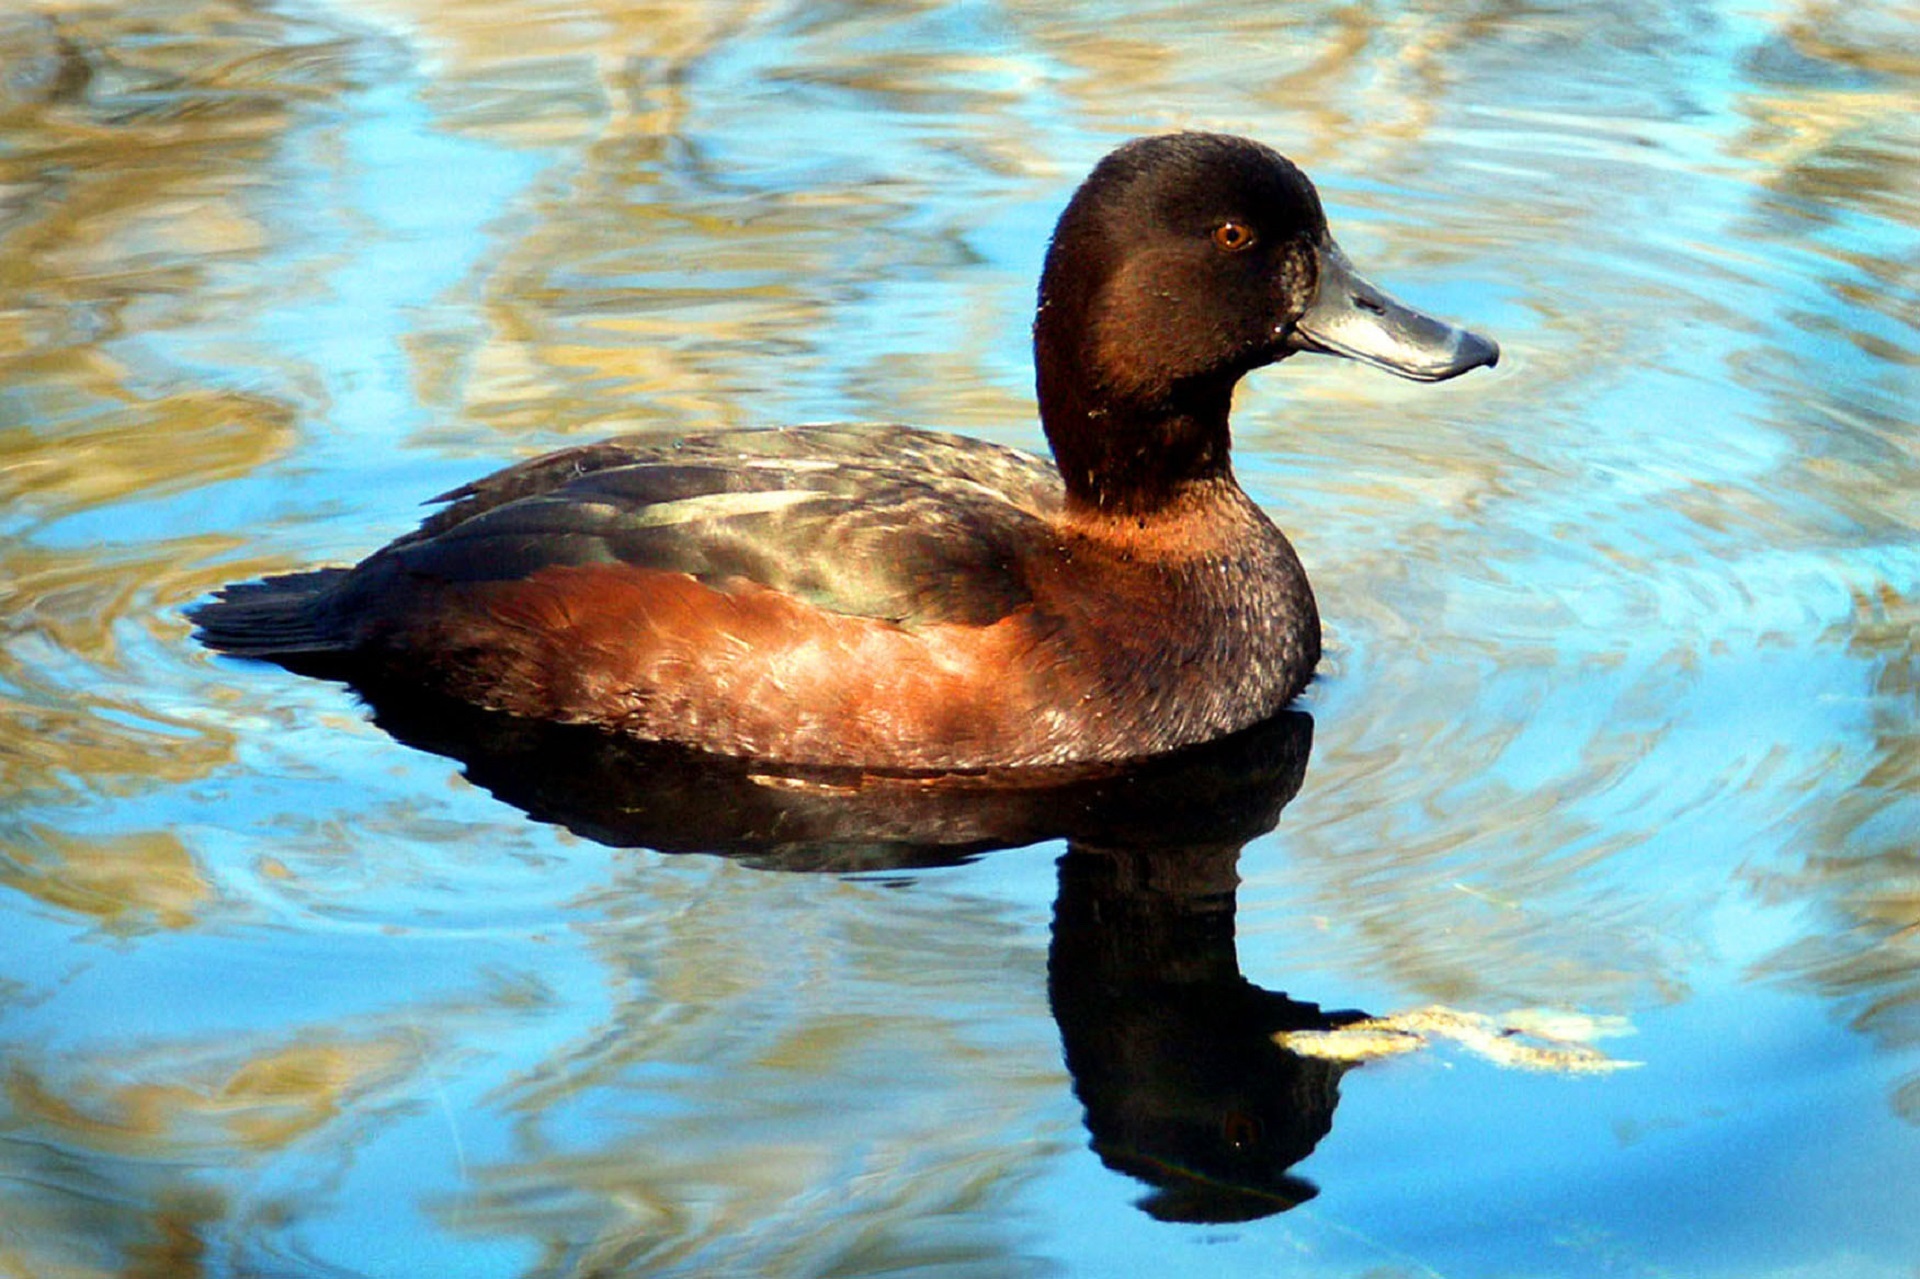
water, nature, bird, lake, pond, wildlife, portrait, reflection, beak, colorful, fauna, swimming, duck, vertebrate, waterfowl, scaup, water bird, mallard, gamebird, ducks geese and swans, seaduck